Chevalière d'Éon

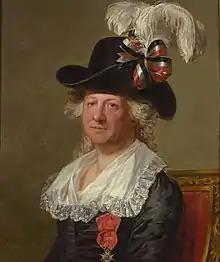
Chevalier d'Éon wearing the chivalric Order of Saint Louis, a military honour of the Kingdom of France. Painting by Thomas Stewart (1792), at the National Portrait Gallery, London

Charlotte d'Éon de Beaumont or Charles d'Éon de Beaumont (5 October 172821 May 1810), usually known as the Chevalière d'Éon or the Chevalier d'Éon, was a French diplomat, spy, and soldier. D'Éon fought in the Seven Years' War, and spied for France while in Russia and England. D'Éon had androgynous physical characteristics and natural abilities as a mimic and a spy. D'Éon appeared publicly as a man and pursued masculine occupations for 49 years, although during that time, d'Éon successfully infiltrated the court of Empress Elizabeth of Russia by presenting as a woman. Starting in 1777, d'Éon lived as a woman and was officially recognised as a woman by King Louis XVI.